Flag of Puerto Rico

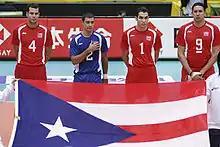
Player in blue uniform properly salutes the "Monoestrellada" with his right hand over his heart

On March 15, 2009, several Puerto Rican flags were aboard the Space Shuttle "Discovery" during its flight into outer space. Joseph M. Acabá, Puerto Rican astronaut who was assigned to the crew of STS-119 as a Mission Specialist Educator, carried on his person the flag as a symbol of his Puerto Rican heritage. Acabá presented the 185th Governor Luis Fortuño and Secretary of State Kenneth McClintock with two of the flags during his visit in June 2009.